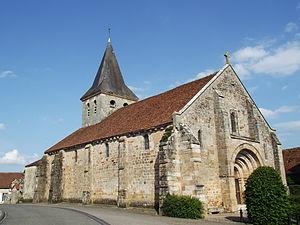
Église Saint-Plaçide sous le soleil
L'église Saint-Placide est une église située en France sur la commune de Saint-Plaisir, dans le département de l'Allier en région d'Auvergne.
Cet article recense une partie des monuments historiques de l'Allier, en France.
Saint-Plaisir est une commune française, située dans le département de l'Allier en région Auvergne-Rhône-Alpes.